Almon W. and Dr. Mary E. Spaulding Ranch

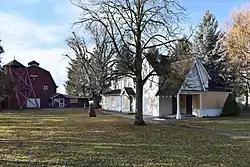
The Spaulding Ranch in 2018

The Almon W. and Dr. Mary E. Spaulding Ranch is a farmstead, originally an homestead, in Boise, Idaho. The site is named for the Spauldings, who moved from Los Angeles to Boise in 1890 and applied for a homestead in 1893. The Spauldings occupied the site in 1896, constructing the main house in 1905 and the barn in 1910. After Dr. Spaulding's death in 1919, Almon Spaulding continued to reside on the property until 1924.